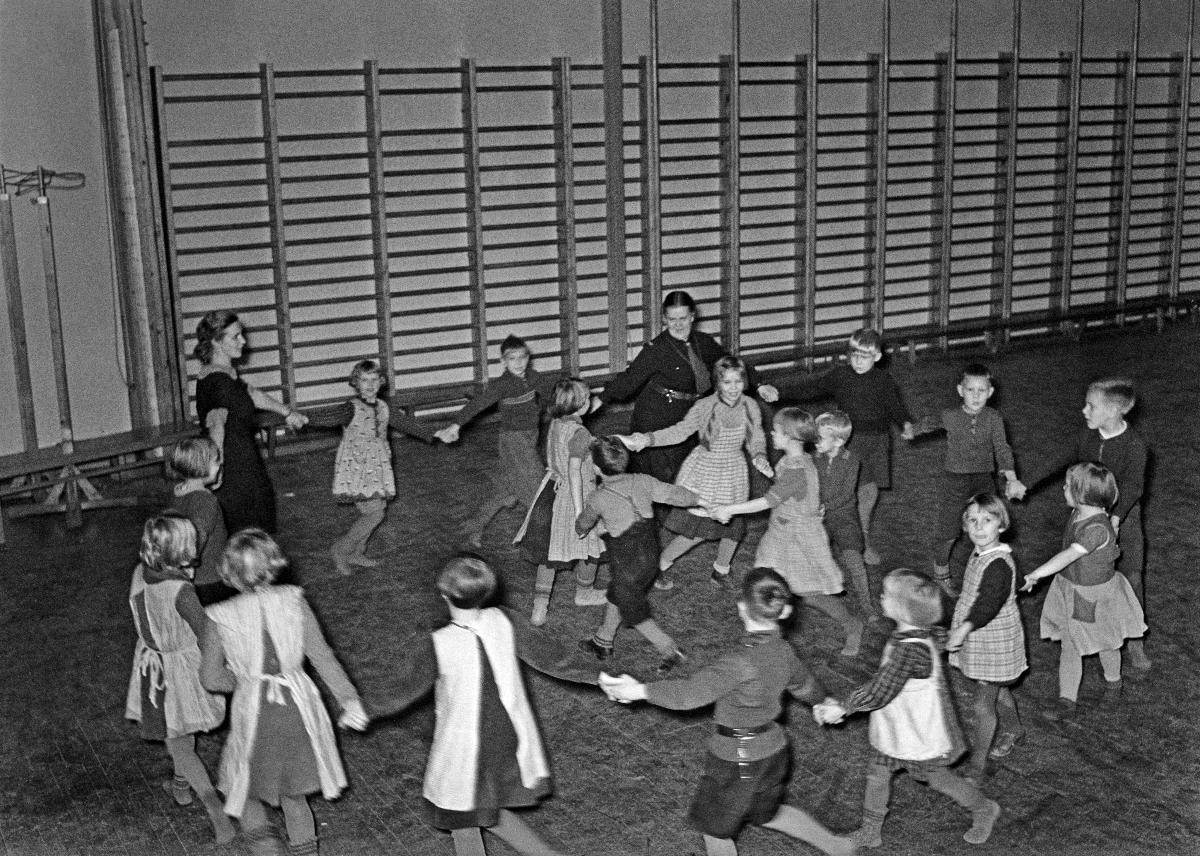
Vapaa-ajan toimintaa lapsille
Fritidssysselsättning för barn; Leisure activity for children
sisällön kuvaus: Lapset laulavat ja tanssivat Vallilan ruotsinkielisessä kansakoulussa Helsingissä marraskuussa 1939. content description: Children are singing and dancing in Vallila Swedish elementary school, Helsinki in November 1939. innehållsbeskrivning: Barnen sjunger och dansar i Vallgård svenska folkskola, Helsingfors i november 1939.
Kuvaaja: Sundström, Hugo, kuvaaja
Vuosi: 1939
Paikka: Suomi, Uusimaa, Helsinki
Aiheet: HBL; lapset (ikäryhmät) (ikäryhmät); toiminta; vapaa-aika; laulaminen; piirileikit; tanssi; children; action; activity; leisure; dance; singing; circle games; dance (performing arts); verksamhet; barn; sysselsättning; fritid; dans; ringdans; sång; sång (sjungande); ringlekar